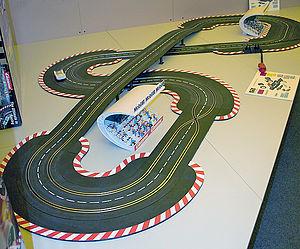
Le circuit routier électrique est en quelque sorte l'application du principe du train électrique aux autos miniatures.